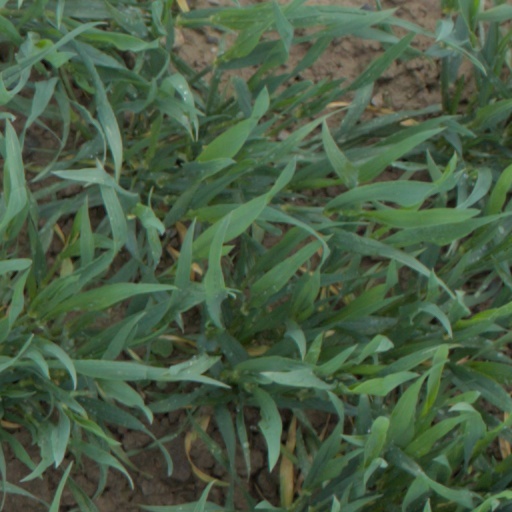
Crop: wheat